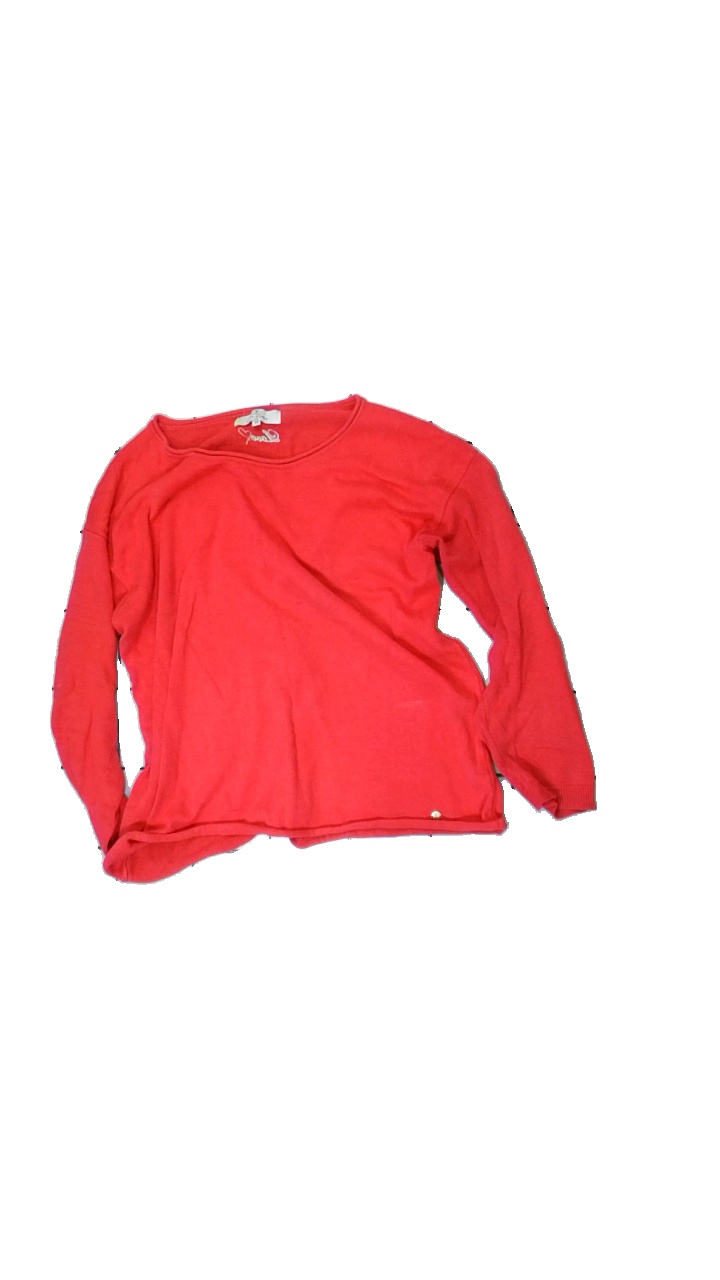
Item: Sweater (Ladies)
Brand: Flash Woman
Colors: Red
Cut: Regular, C-collar
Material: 100% cotton
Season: All
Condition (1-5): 2
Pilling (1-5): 2
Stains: Minor
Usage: Recycle
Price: <50